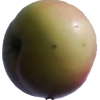
Label: Apple 11